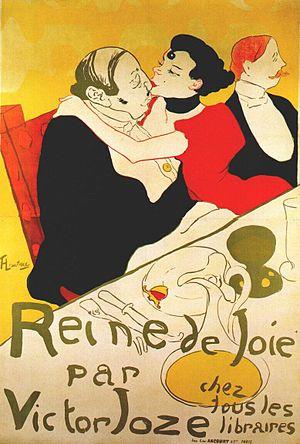
Le japonisme est l'influence de la civilisation et de l'art japonais sur les artistes et écrivains, premièrement français, puis Occidentaux, entre les années 1860 et 1890. L'art qui résulta de cette influence, notamment en réaction au classicisme et qui initie de nouveaux choix esthétiques, est qualifié de japonesque.
Joze Dobrski de Jastzebiec dit « Victor Joze », né en 1861 à Wyszogród et mort le 18 janvier 1933 à Asnières-sur-Seine, est un écrivain et journaliste français d'origine polonaise.